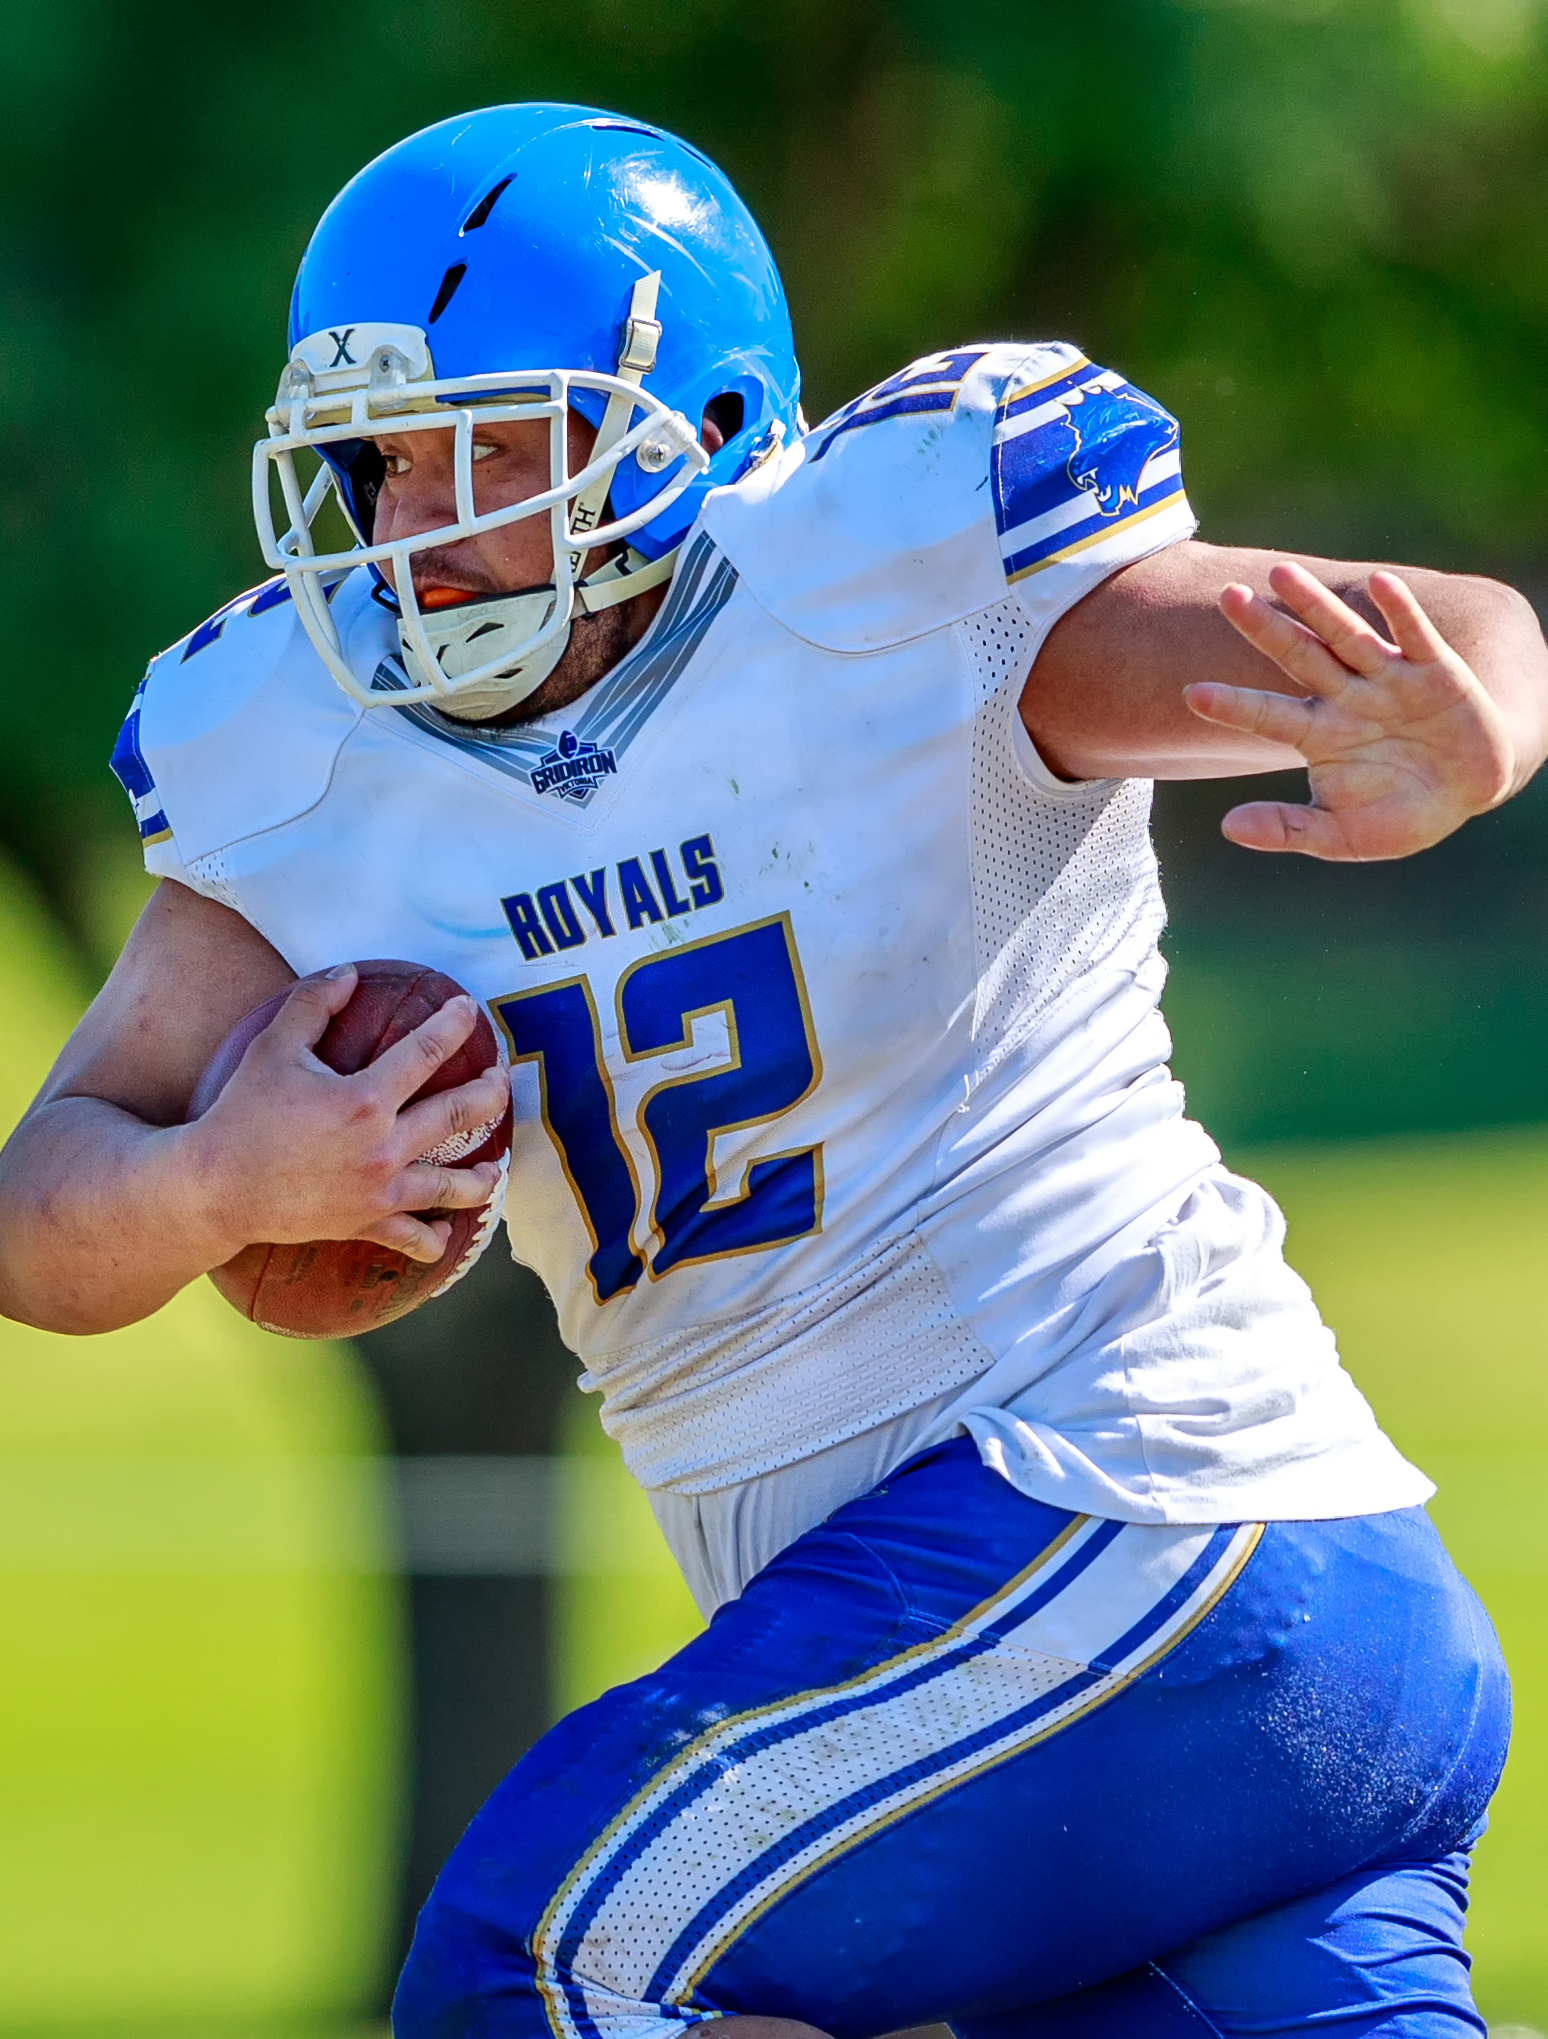
Gridiron Victoria, football, action, sport, Melbourne Uni Royals, outdoor, sports gear, sports, helmet, american football, sports equipment, team sport, Sprint football, ball game, gridiron football, Football gear, Football equipment, player, personal protective equipment, football helmet, blue, canadian football, tournament, six man football, face mask, super bowl, rugby, headgear, competition event, team, jersey, championship, sport venue, sportswear, football player, games, arena football